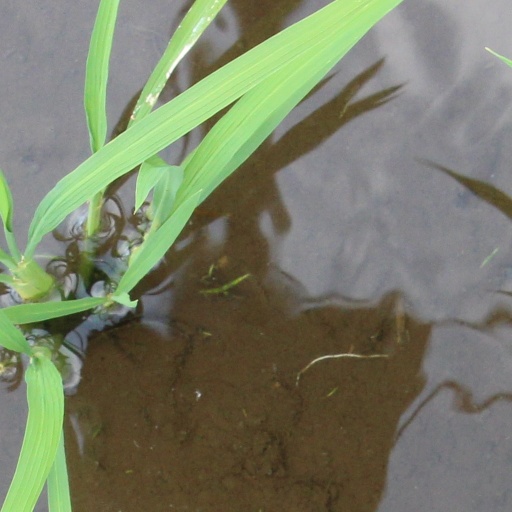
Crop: rice